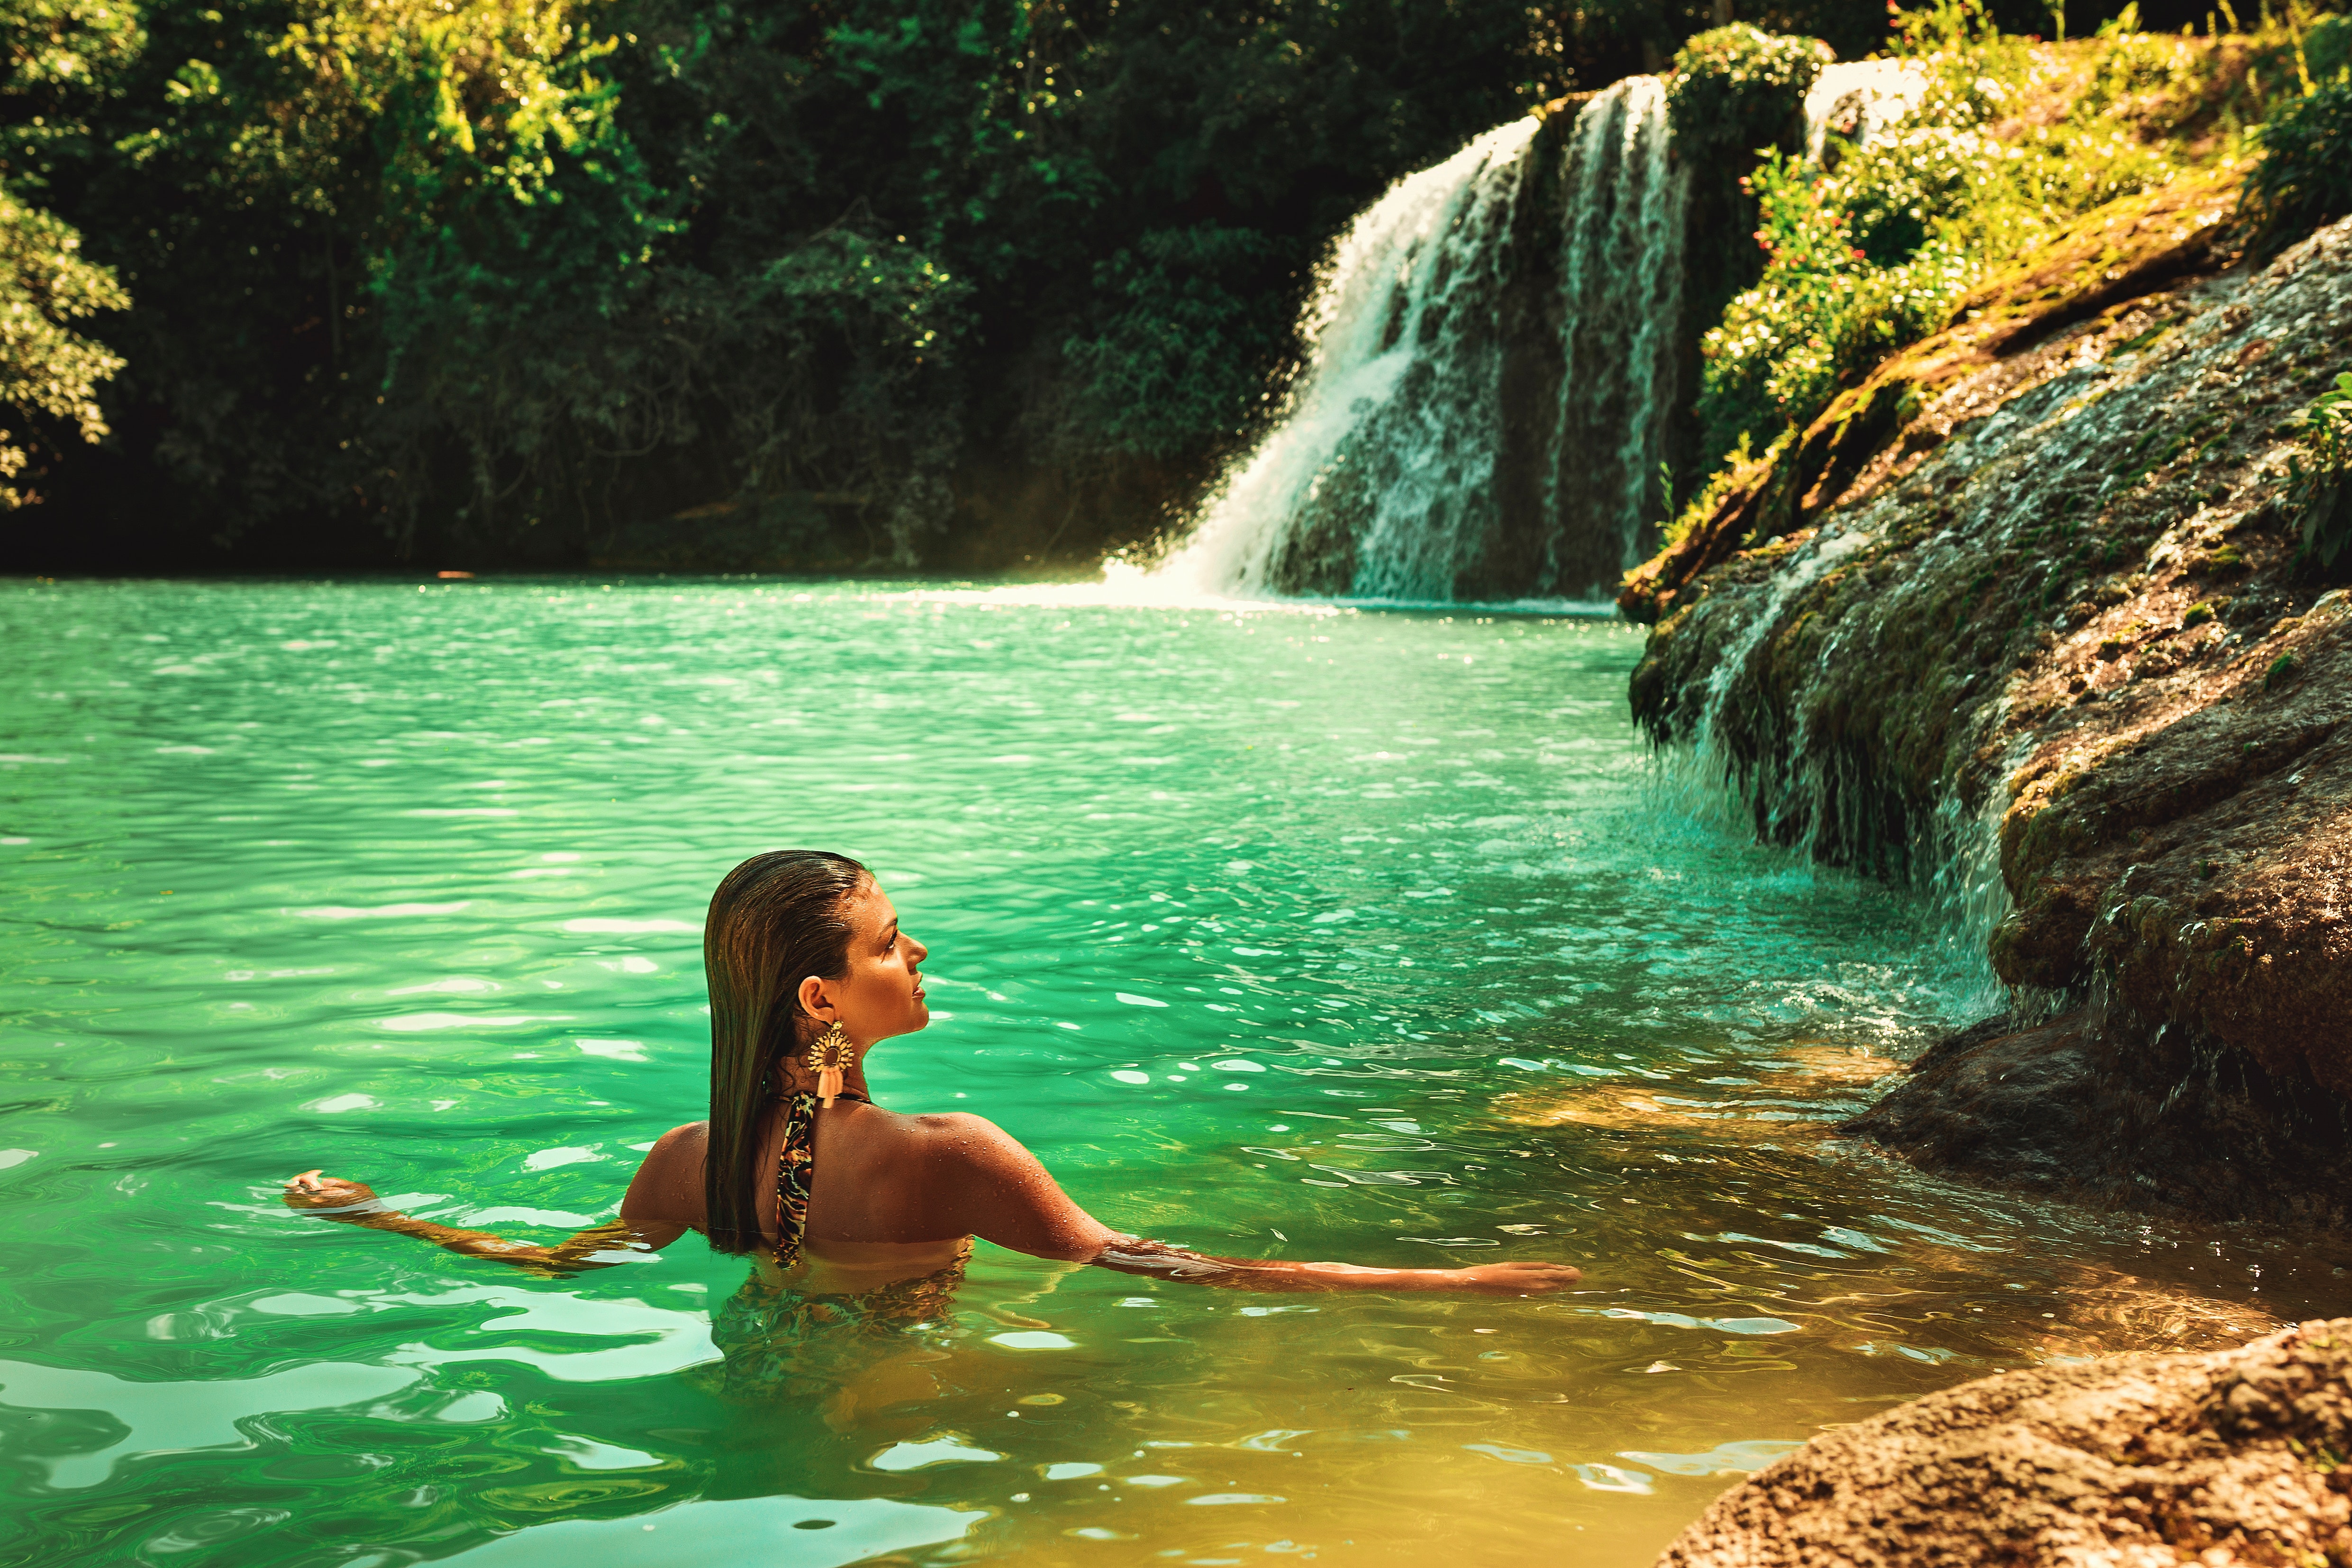
body of water, People in nature, nature, water, natural landscape, waterfall, green, water resources, watercourse, leisure, fun, summer, sunlight, water feature, tree, vacation, tropics, landscape, jungle, mineral spring, spring, forest, stream, river, swimwear, rainforest, tourism